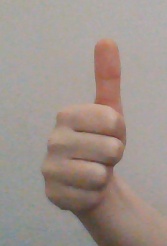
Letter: aleff